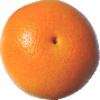
Label: pink_grapefruit